Media circus

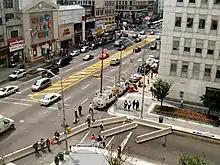
News media satellite up-link trucks and photojournalists gathered outside the Prudential Financial headquarters in Newark, New Jersey, in August 2004 following the announcement of evidence of a terrorist threat to it and to buildings in New York City.

Media circus is a colloquial metaphor or idiom describing a news event for which the level of media coverage—measured by such factors as the number of reporters at the scene and the amount of material broadcast or published—is perceived to be excessive or out of proportion to the event being covered. Coverage that is sensationalistic can add to the perception the event is the subject of a media circus. The term is meant to critique the coverage of the event by comparing it to the spectacle and pageantry of a circus. Usage of the term in this sense became common in the 1970s. It can also be called a media feeding frenzy or just media frenzy, especially when the media coverage itself is covered.